The Adventures of Nicholas Nickleby

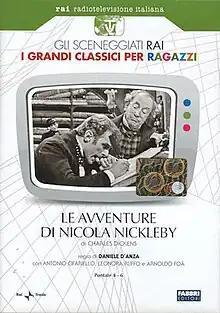

The Adventures of Nicholas Nickleby (Italian: Le avventure di Nicola Nickleby) is an Italian television series which first aired on RAI 1 in 1958. It is based on the novel "Nicholas Nickleby" by Charles Dickens.